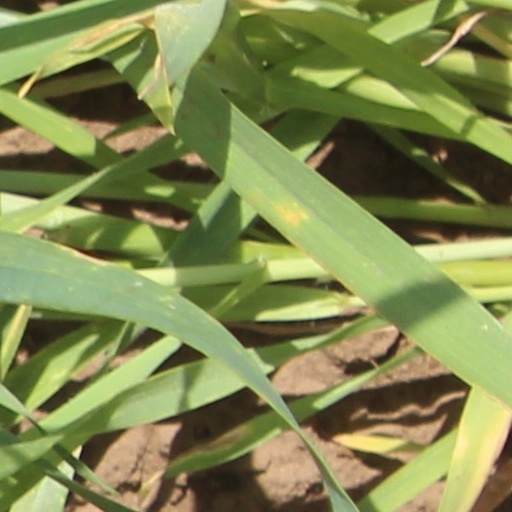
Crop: wheat